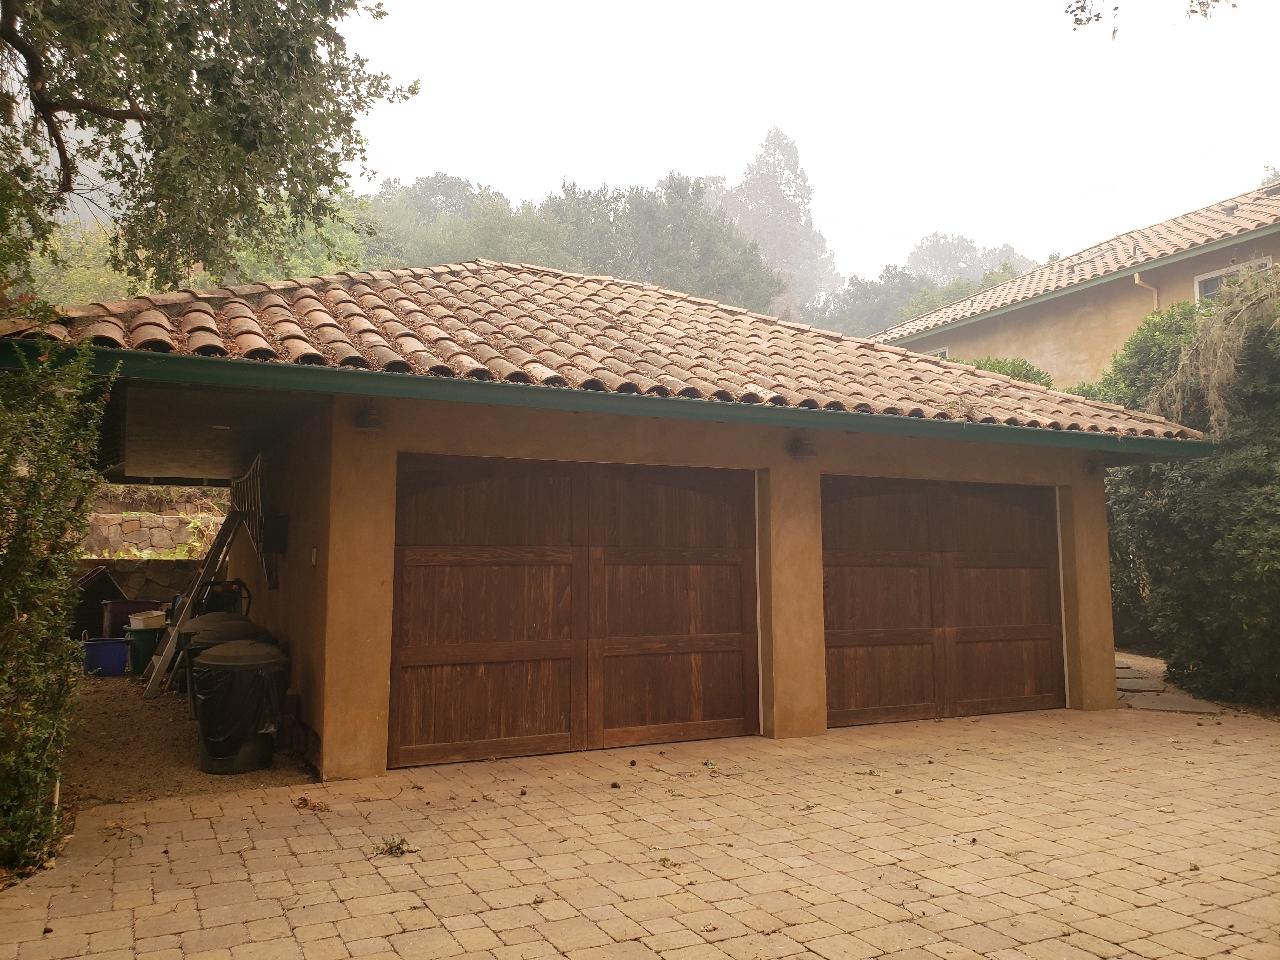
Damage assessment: no_damage